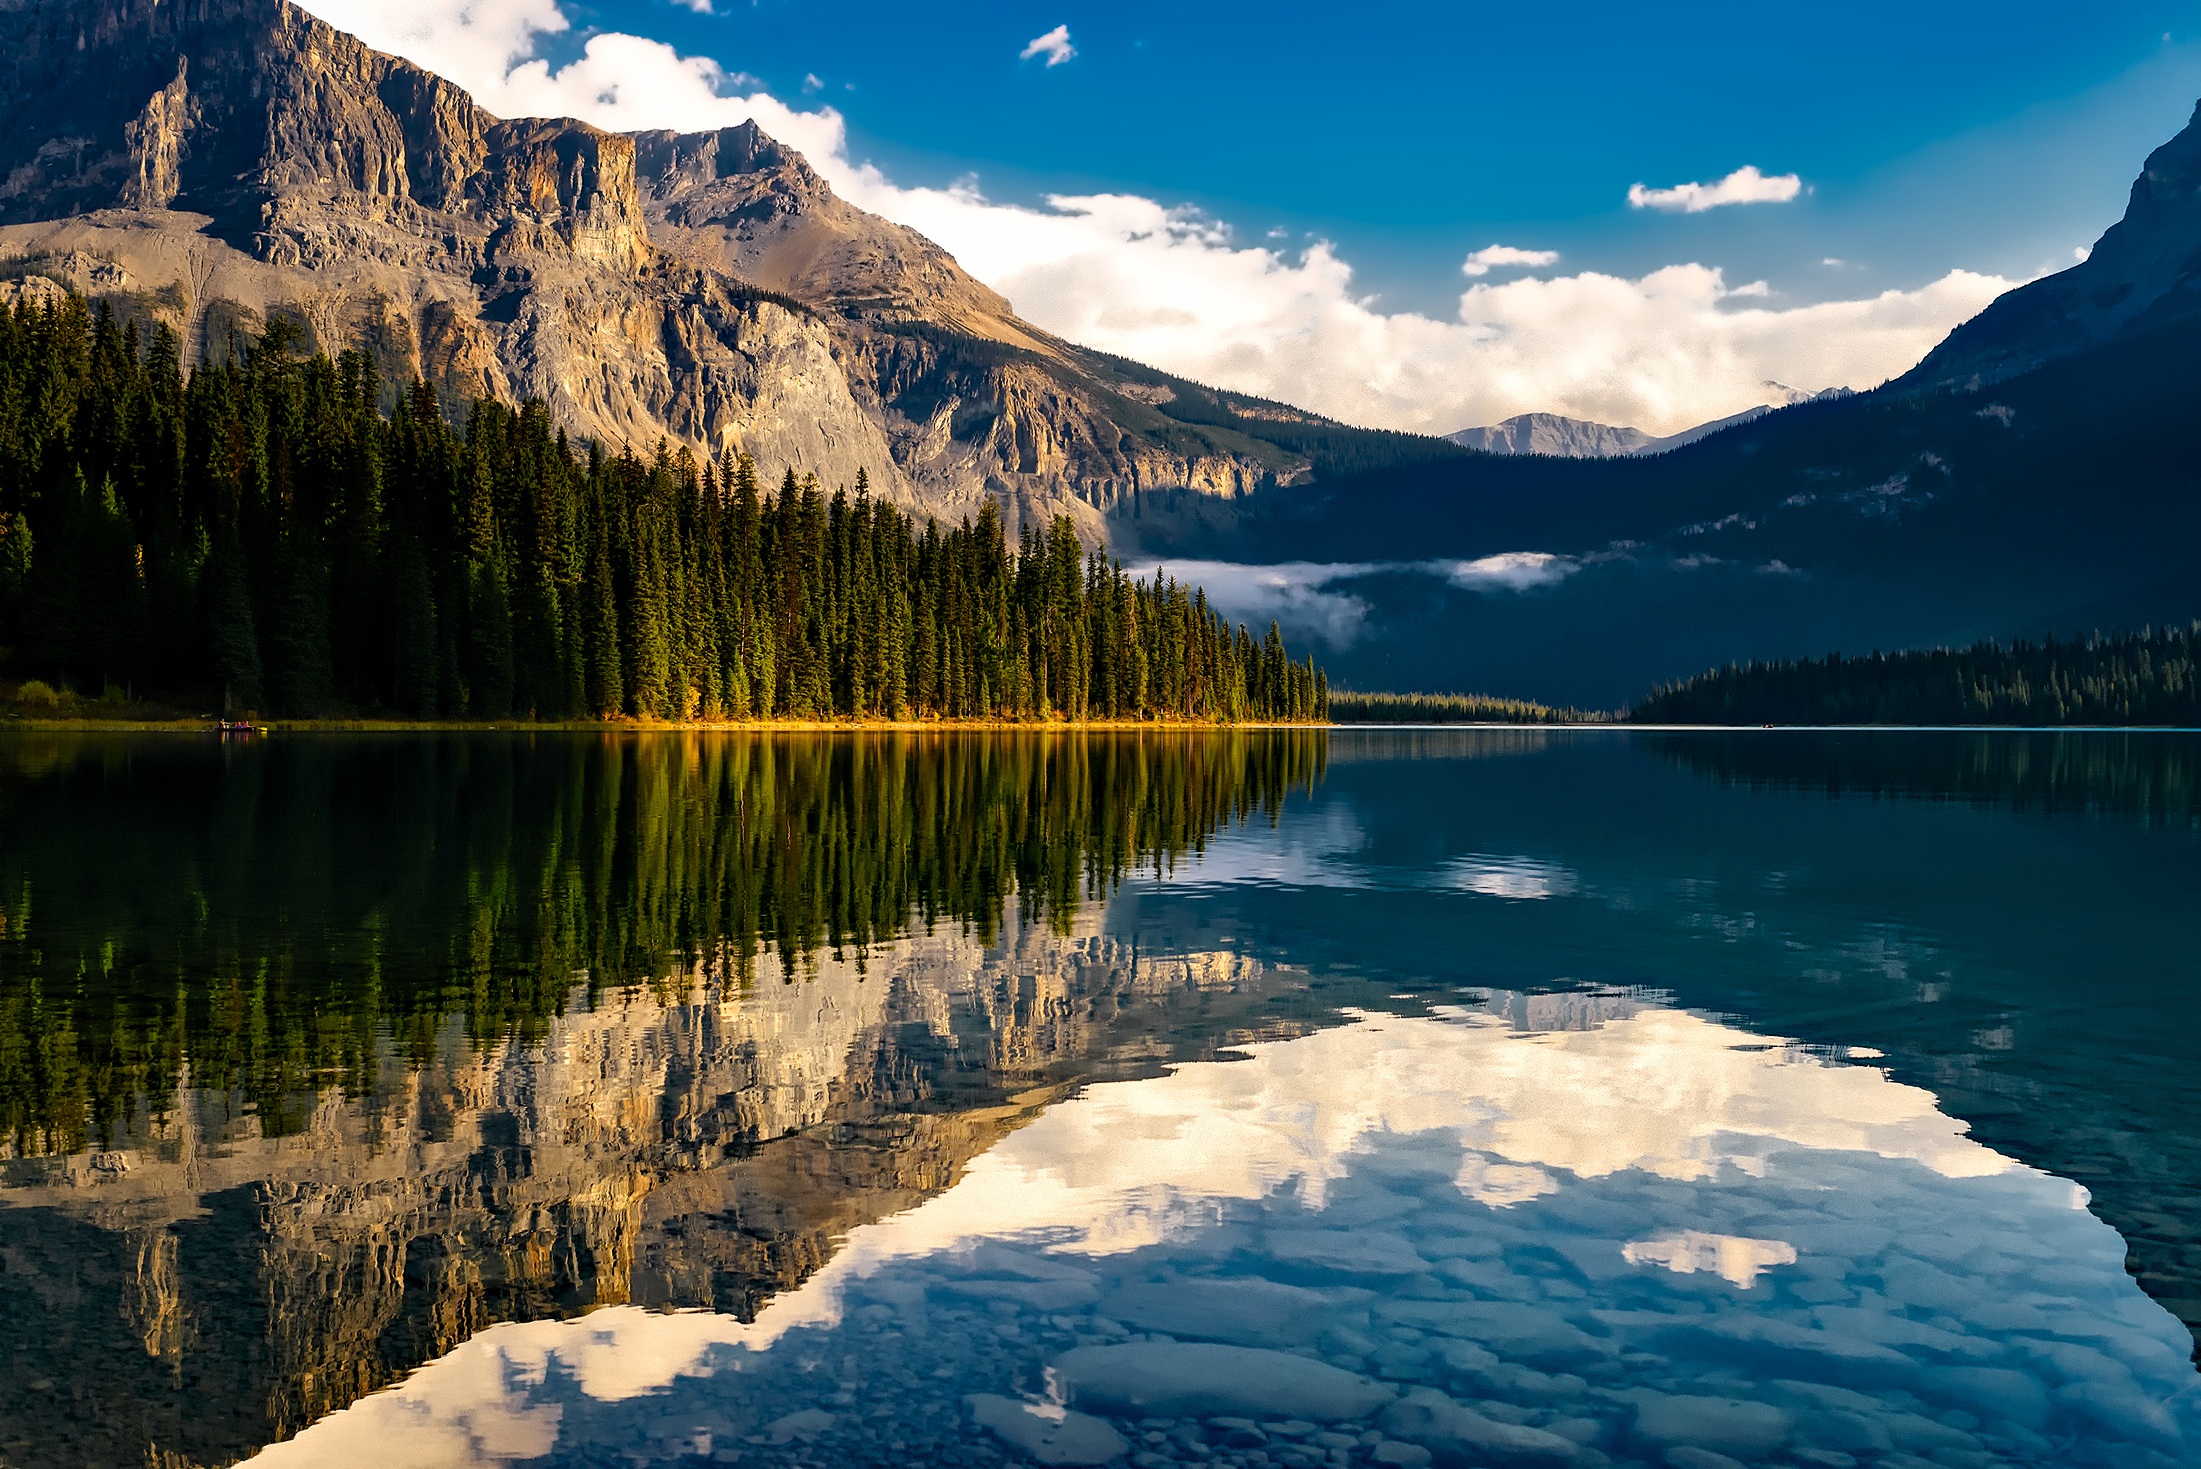
landscape, nature, forest, wilderness, mountain, sky, lake, mountain range, country, rural, reflection, scenic, fjord, reservoir, national park, body of water, trees, outdoors, woods, hdr, clouds, mountains, alps, canada, picturesque, reflections, loch, crater lake, tarn, mountainous landforms